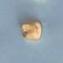
Maize quality: Bad